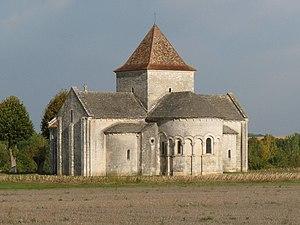
l'église de Lichères, Charente, France
Cet article recense les monuments historiques de la Charente, en France.
L'église Saint-Denis est une église catholique située à Lichères, en France.
Lichères est une commune du Sud-Ouest de la France, située dans le département de la Charente.